Louis II of Italy

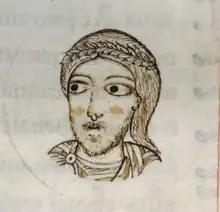
Louis as shown in a 12th-century manuscript of Johannes Berardi's "Chronicon casauriense"

Louis II (825 – 12 August 875), sometimes called the Younger, was the king of Italy and emperor of the Carolingian Empire from 844, co-ruling with his father Lothair I until 855, after which he ruled alone.